PortAventura Park

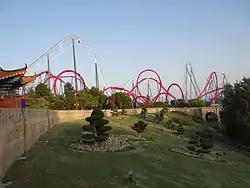
Dragon Khan and Shambhala from the Great Wall of China recreation in 2012

This area is themed primarily on pre-Columbian Mexico. It features temples, statues and a Great Piramide that is the entrance to the Gran Teatro Maya, the biggest show zone of the park.